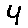
Label: 4